ComedySportz

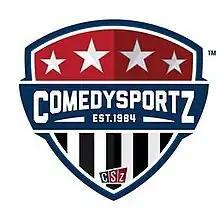
Official logo of ComedySportz

ComedySportz (CSz) is an improvisational comedy organization started in 1984 in Milwaukee, Wisconsin, by a group of local comedians including Dick Chudnow, Karen Kolberg, Bob Orvis, Brian Green, and others.